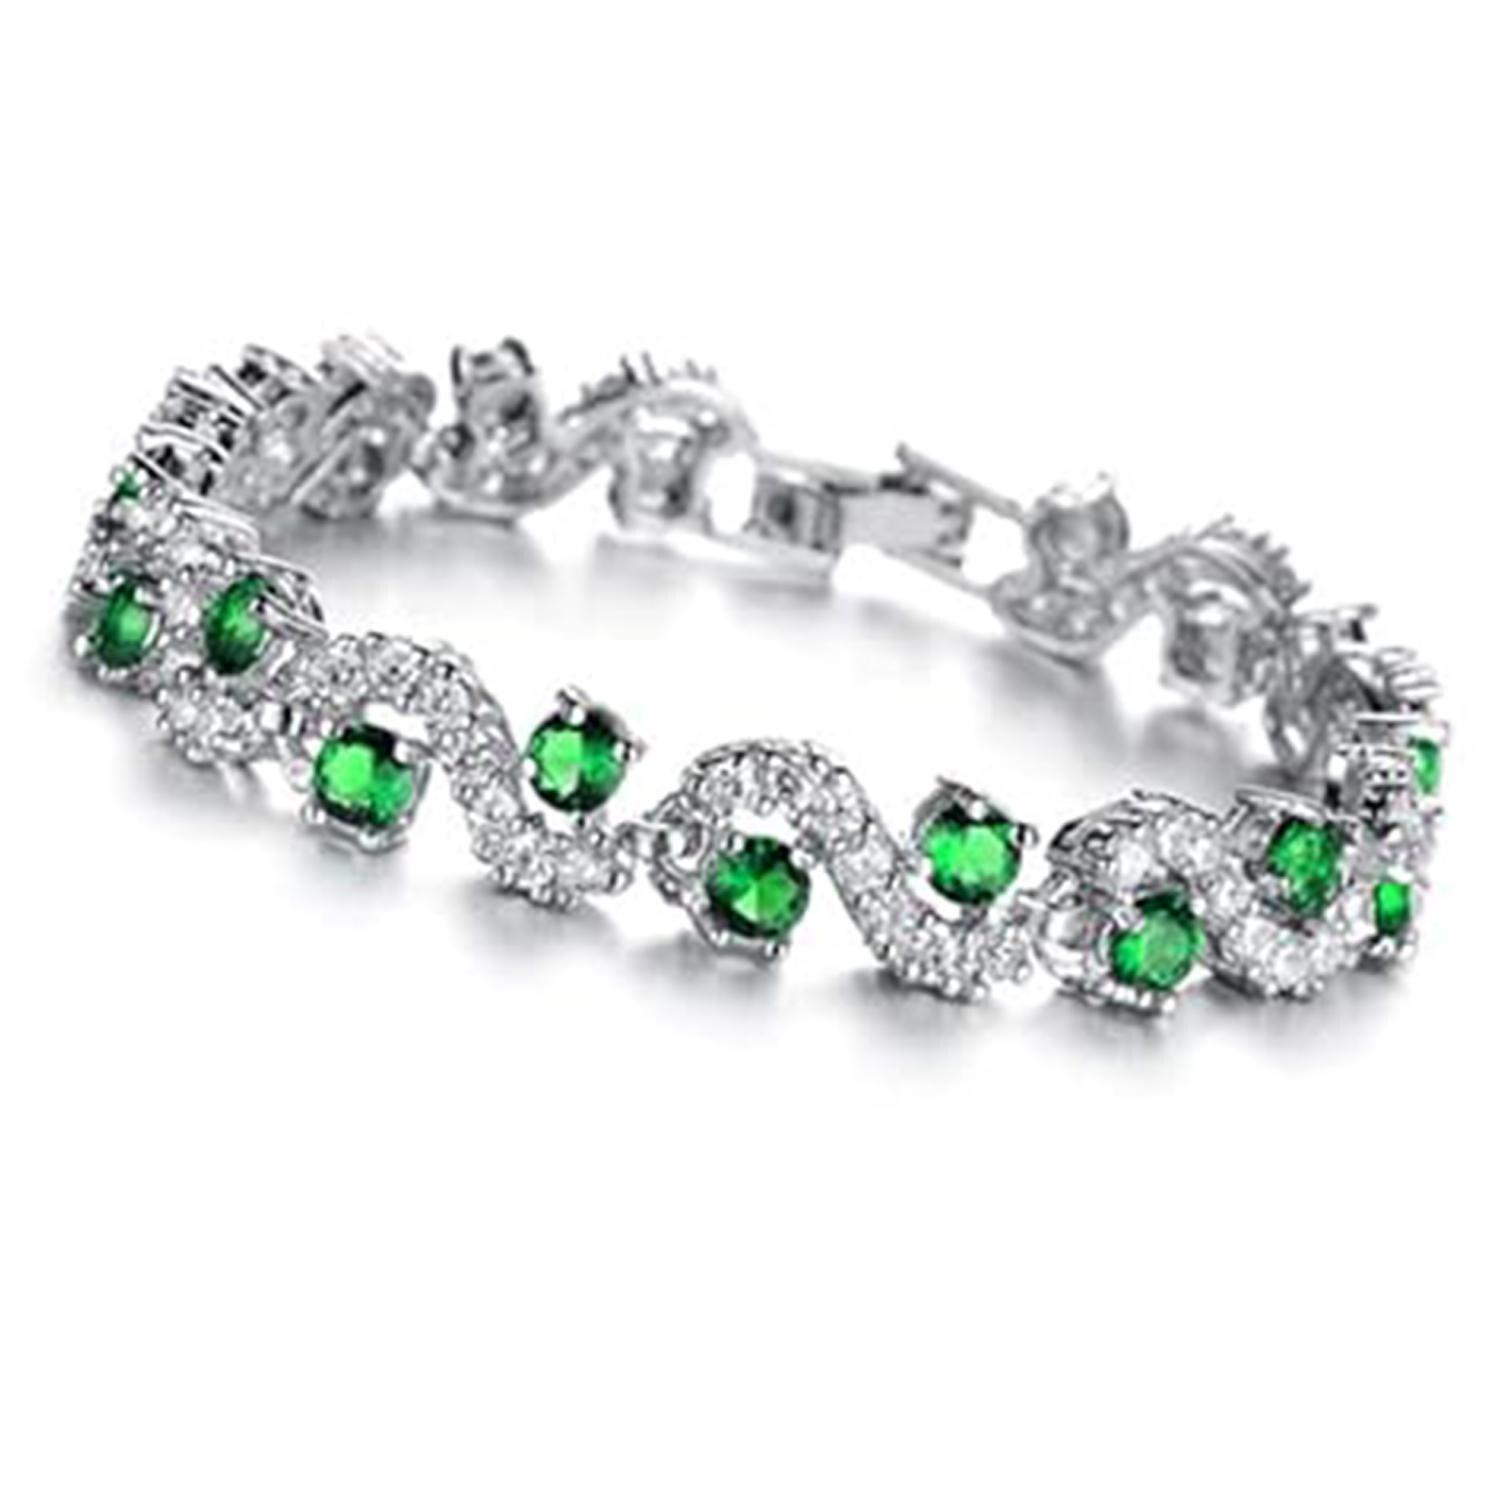
Mahi Rhodium Plated Green and White Crystals Studded Kada / Bracelet for Women (BR1101046RGre)
Type: Bracelets & Bangles
Brand: Mahi
Price: Rs. 409
 Very feminine, this must-have design can be worn on any occasion to boost up your style factor and enhance the ultra beauty factor. With either an Indian, or a western look, this bracelet gives a glamorous look, with its royal green color, which gives you the choice to wear it with any dress of matching color.
Features: Elegant Design: Our bracelet features a timeless and elegant design that adds a touch of sophistication to any outfit.,Content in Box : 1 Bracelet ; Metal : Alloy ; Plating : Rhodium Plated ; Stone : Crystal ; Stone Color : Green, White ; Size : Standard,Eye-catching design: This bracelet feature a stunning and unique design that will instantly elevate any outfit.,A perfect gift. Treat yourself to or the one you love. A fantastic Christmas Diwali holi or any occasion present that is sure to hit the mark.,It is advisable to store jewellery in a zip lock pouch (air tight pouch), keep away from water perfume and other chemicals and clean it with dry and soft cloth. Country of Origin : India
Included: 1-Bracelet